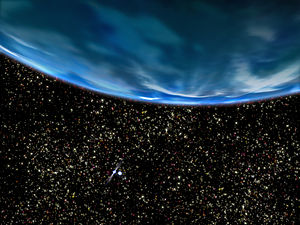
Exoplanet / Milepæle og rekorder blandt exoplaneter
En kunstners fremstilling af den omkring 13 milliarder år gamle pulsarplanet PSR B1620-26c.
En exoplanet, eksoplanet eller ekstrasolar planet er en planet, der kredser om en anden stjerne end Solen. Igennem flere århundreder har mennesker spekuleret på om, og i givet fald hvor mange, sådanne planeter der findes, men først i 1990'erne var observationsteknikken tilstrækkelig forfinet til at man kunne påvise exoplaneter. Til gengæld er det sidenhen gået stærkt; siden 2002 er der gjort 20 nye opdagelser om året og flere gange højere de sidste par år, og pr. 4. april 2014 kender man til 1780 exoplaneter. Astronomer kender i øjeblikket over 5000 exoplanter, der på nuværende tidspunkt kræver en dybere analyse før de kan blive publiceret.